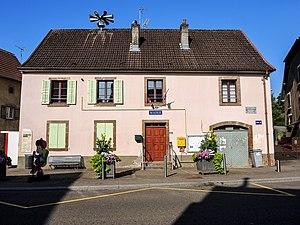
Façade de la mairie de Bussurel. Haute-Saône.
Bussurel est un village, ancienne commune de la Haute-Saône qui fut une commune associée de Héricourt entre 1973 et 2019, année où elle devient une commune déléguée d'Héricourt tout comme Tavey.